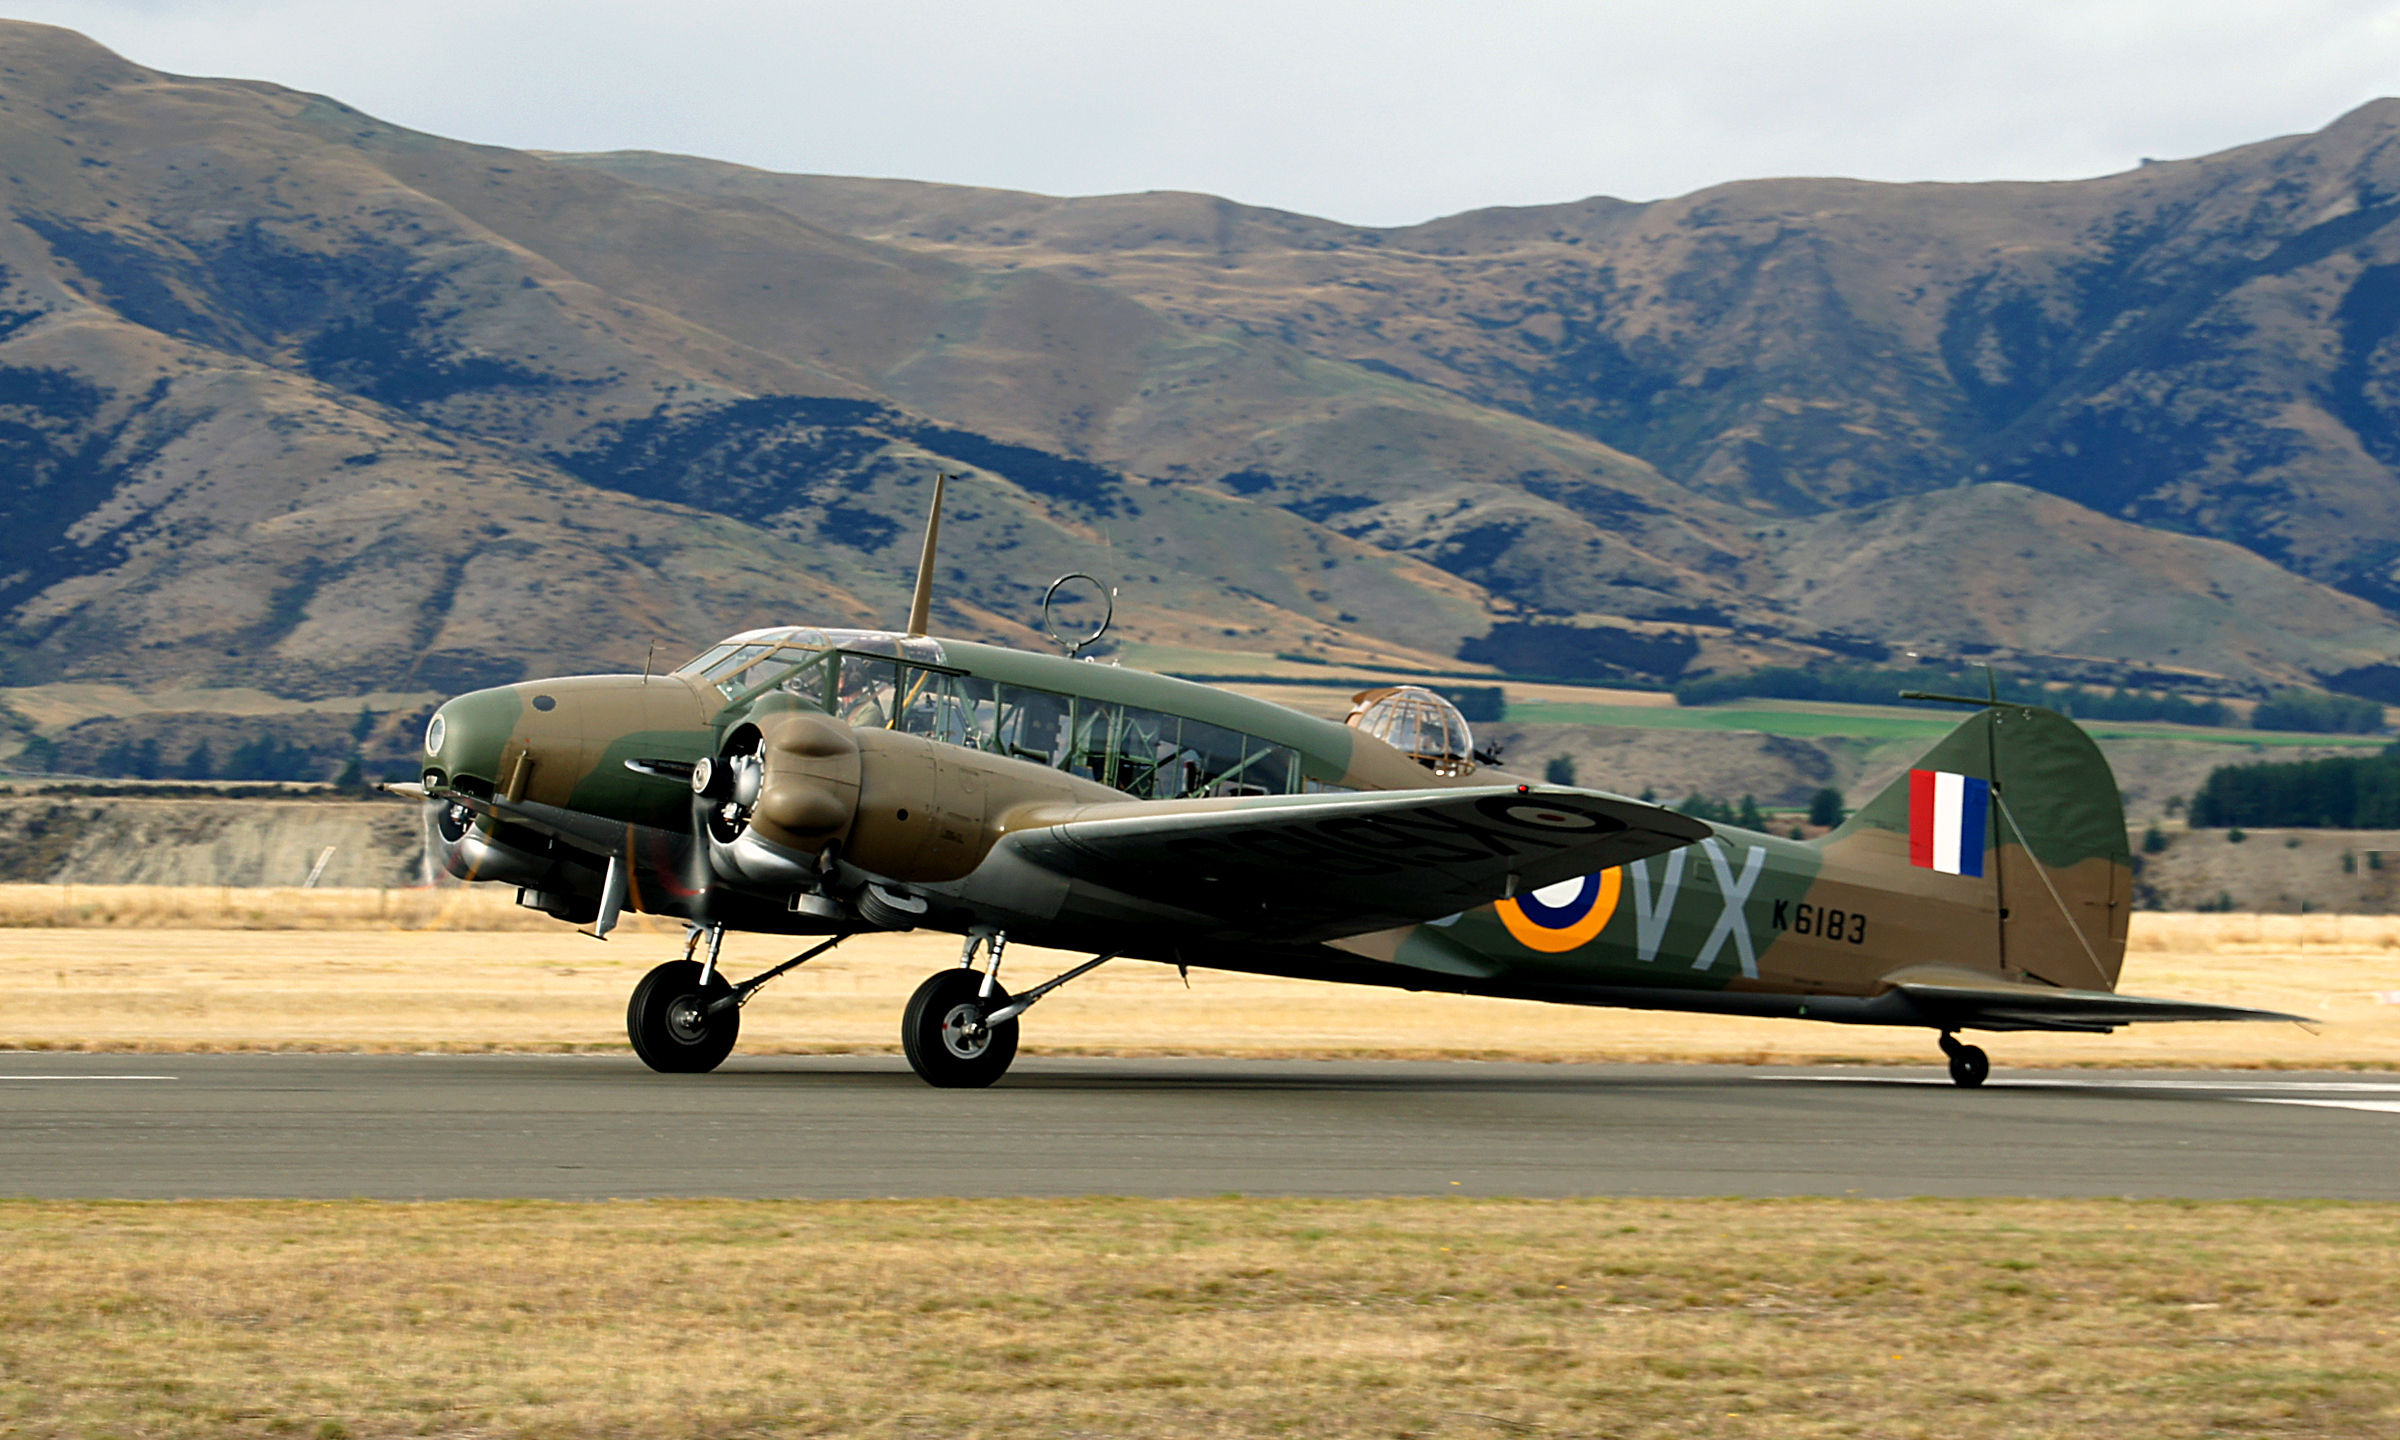
car, airplane, aircraft, vehicle, aviation, flight, airliner, ww2aircraft, wanaka, bomber, rnzaf, twinenginedaircraft, warbirdsoverwanaka, sonydslra580, junkers, air force, fighter aircraft, cargo aircraft, military aircraft, automobile make, atmosphere of earth, narrow body aircraft, aircraft engine, propeller driven aircraft, military transport aircraft, beechcraft model 18, douglas c 47 skytrain, douglas dc 3